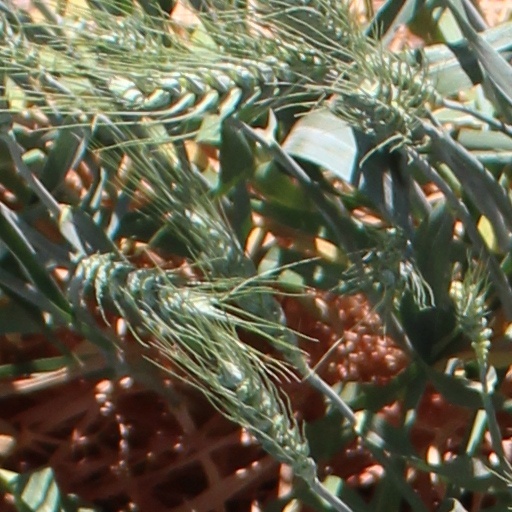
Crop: wheat